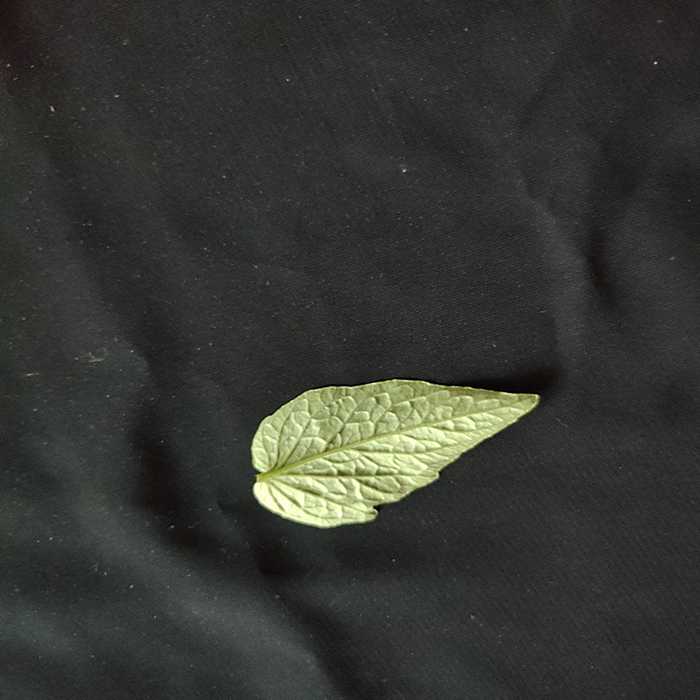
Plant: Tomato
Label: Tomato Fresh leaf